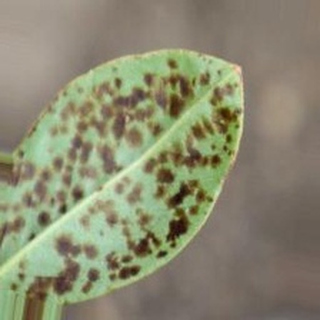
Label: groundnut_rust